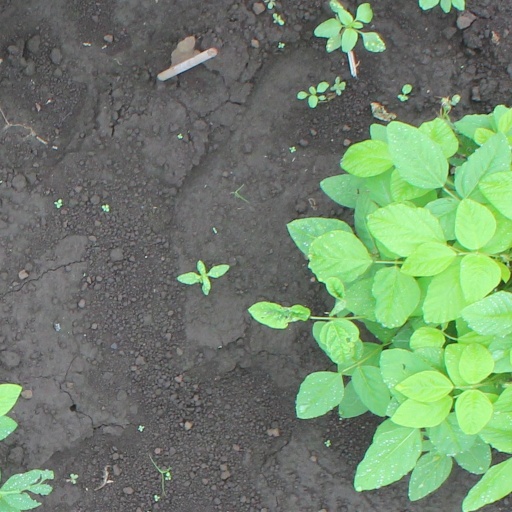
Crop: soybean